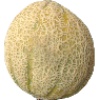
Label: cantaloupe